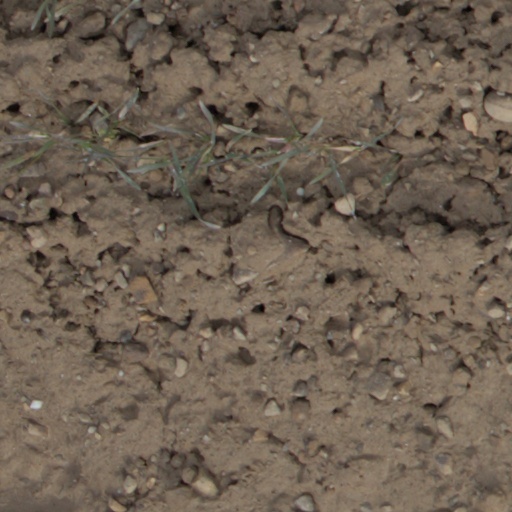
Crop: wheat